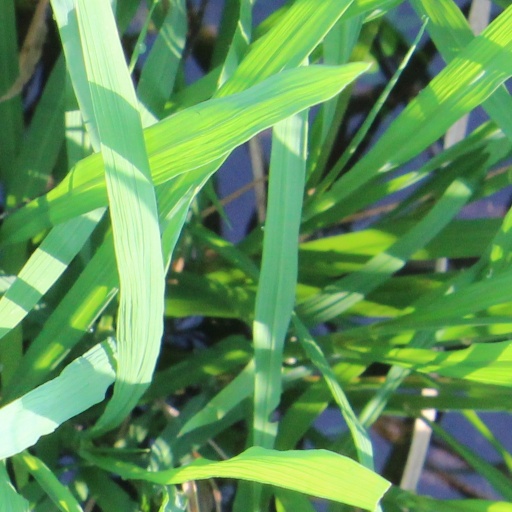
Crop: rice